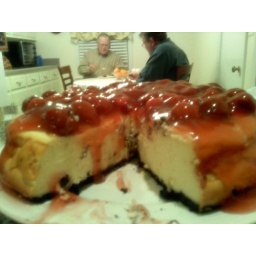
cake in front, boys behind